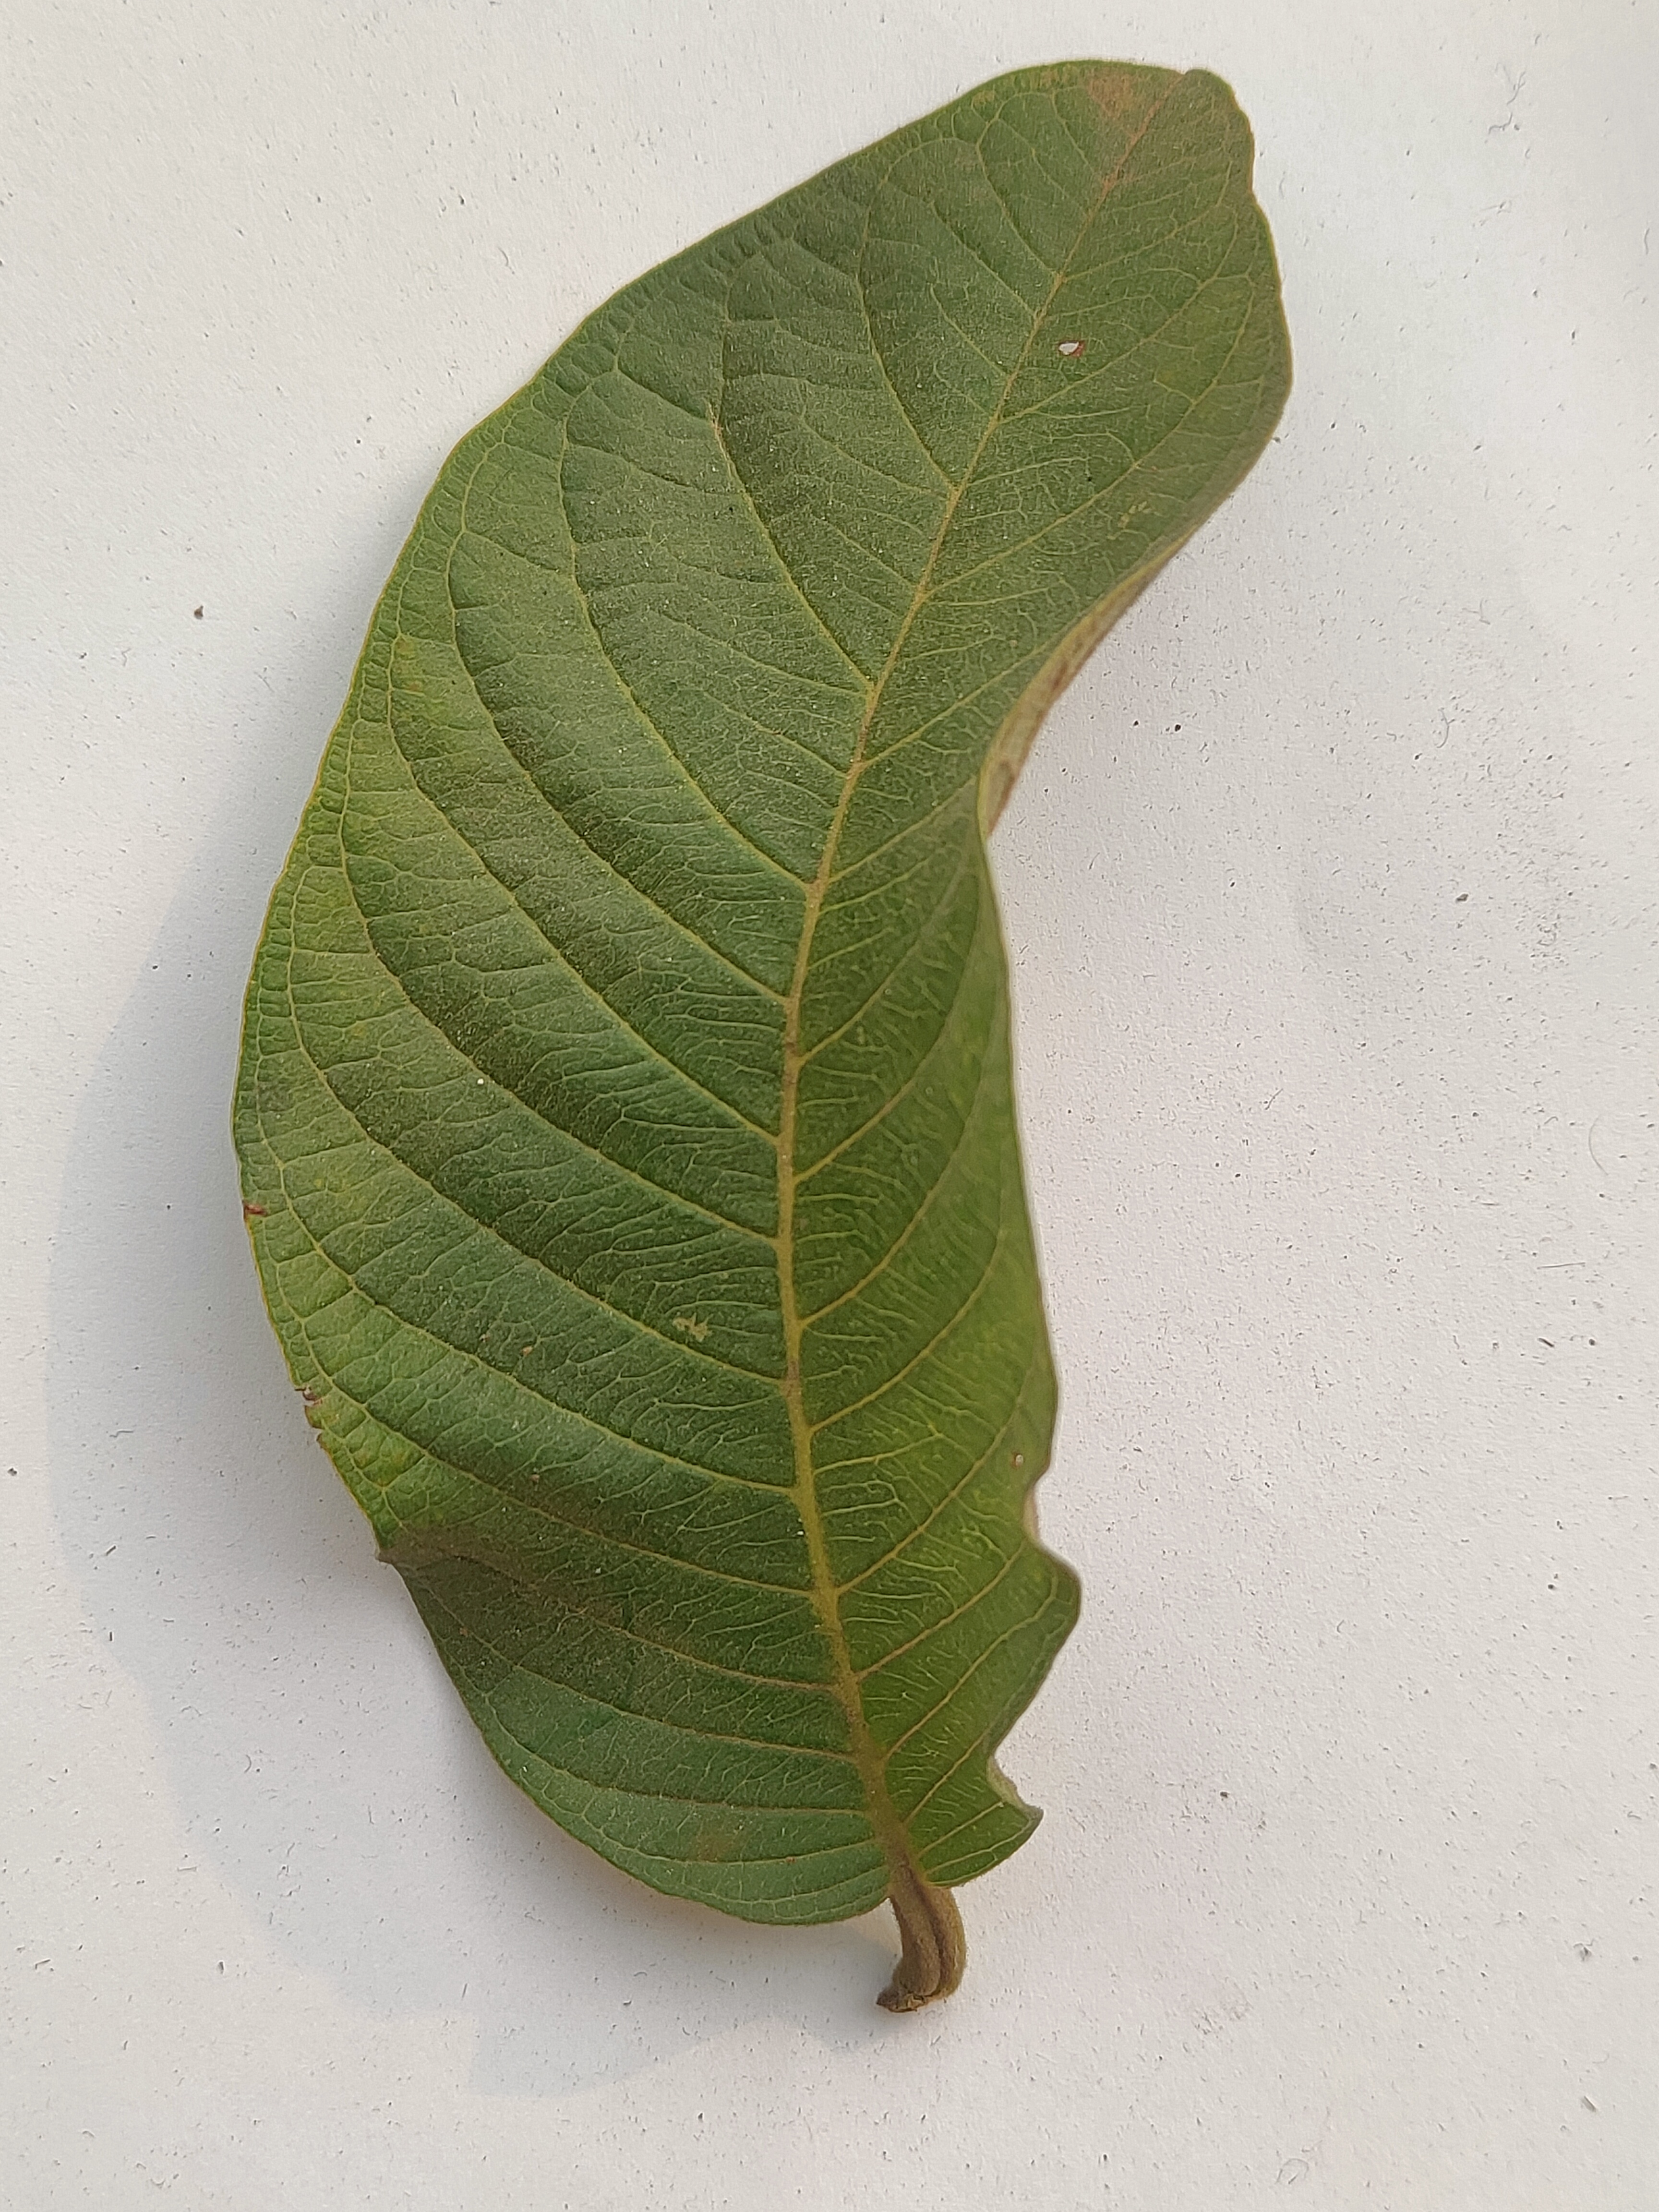
Leaf variety: Guava